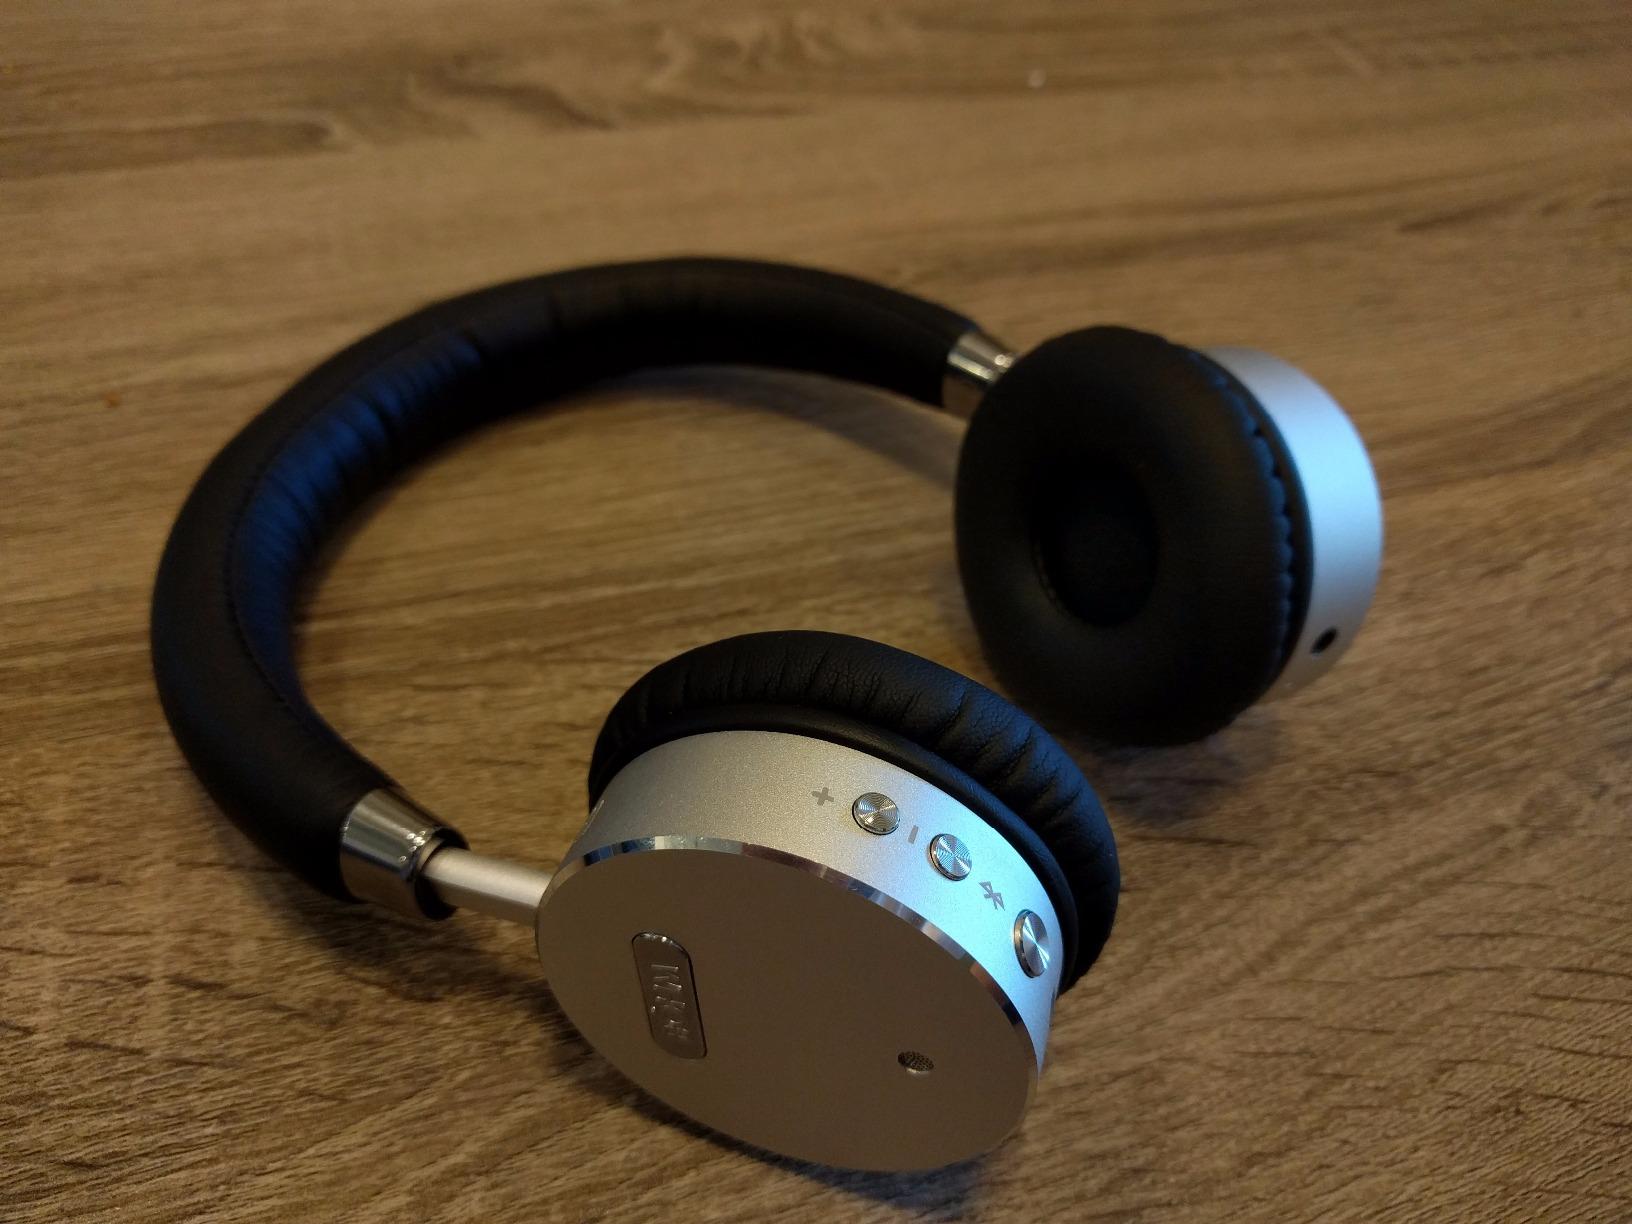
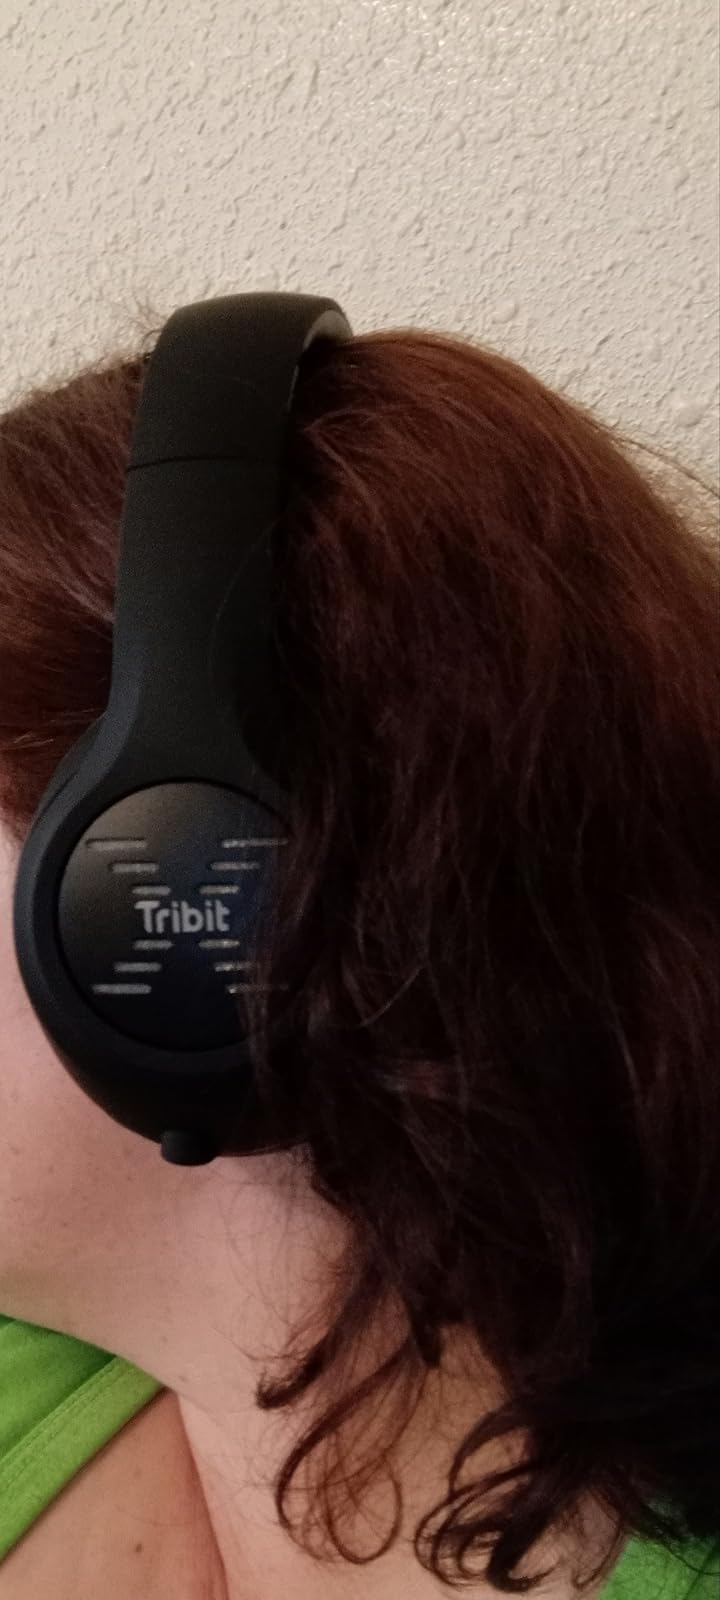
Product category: headphones
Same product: no